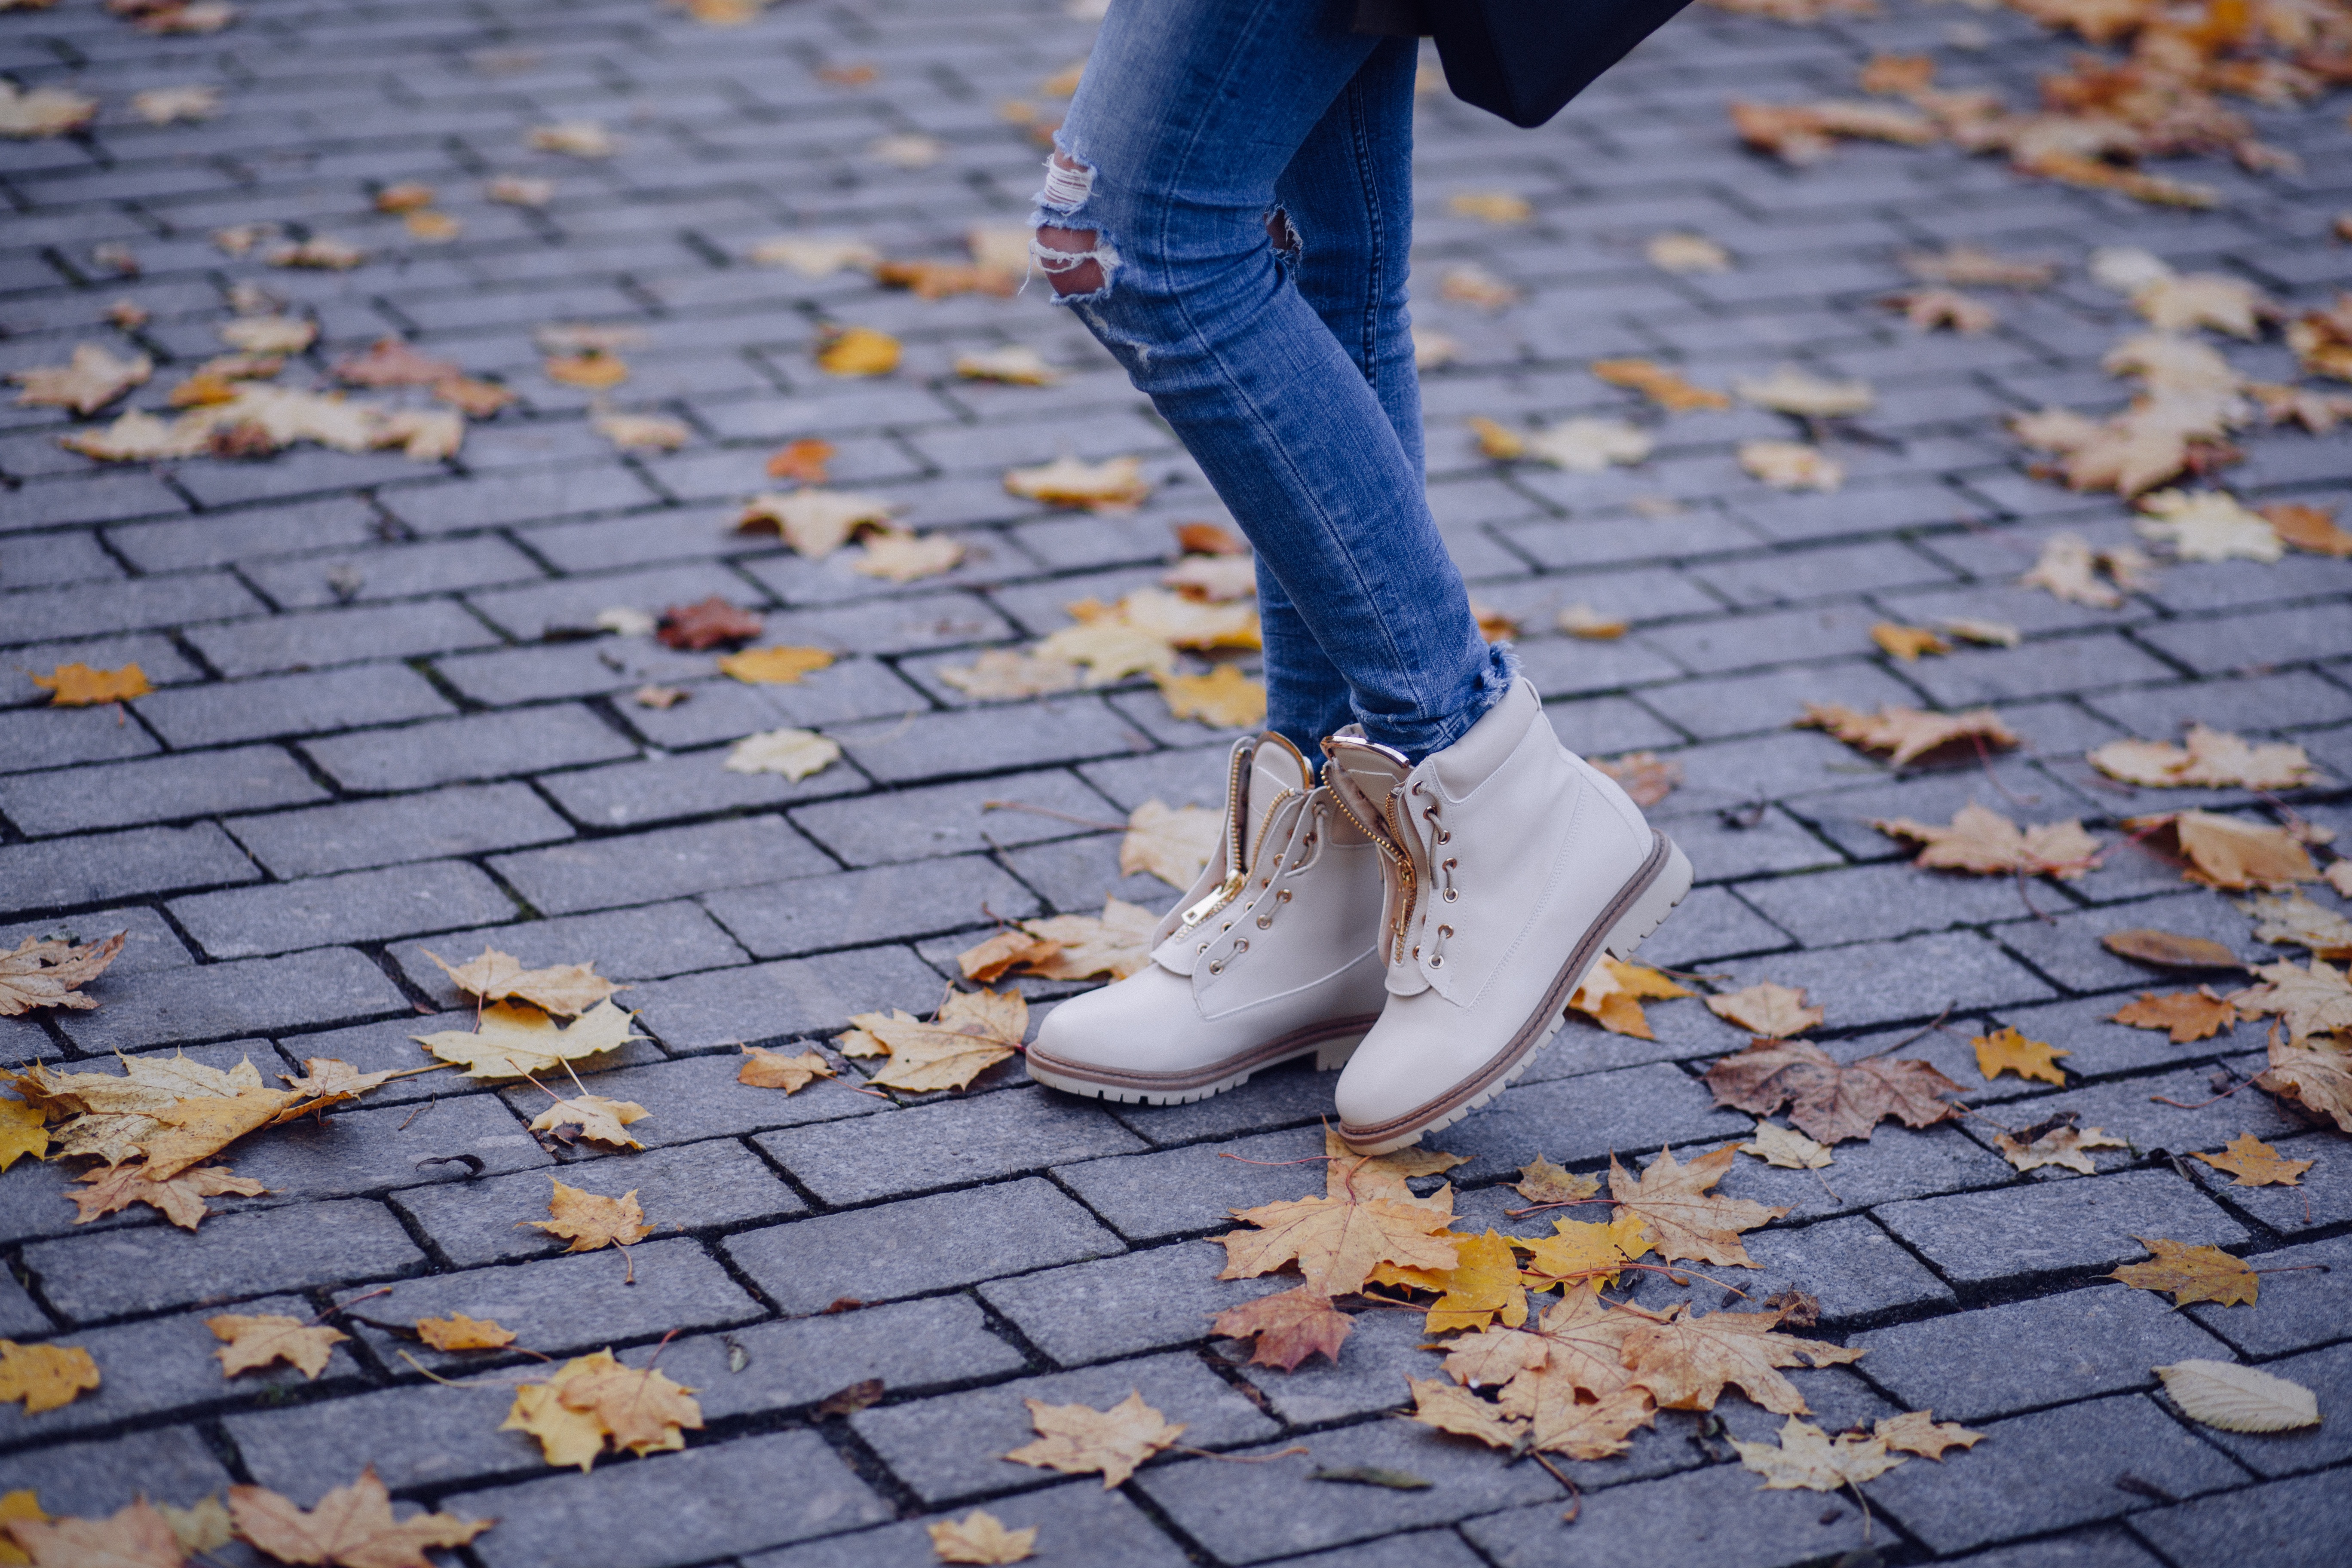
walking, person, shoe, street, ground, cobblestone, leg, spring, color, blue, yellow, brick, season, concrete, outdoors, shoes, cement, footwear, footpath, autumn leaves, dried leaves, road surface, human positions